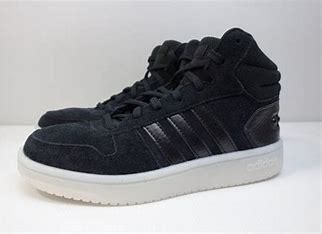
Brand: adidas
Model: neo Adidas NEO Hoops 2 Mid